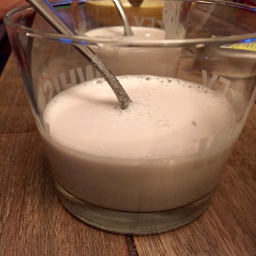
almond milk : snapped this pic just before the rest of it got gobbled down !